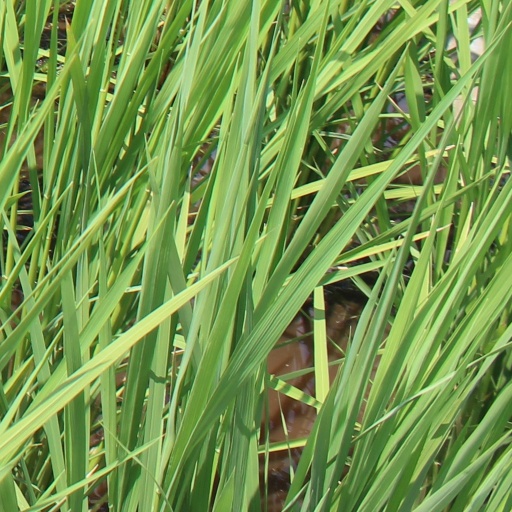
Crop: rice